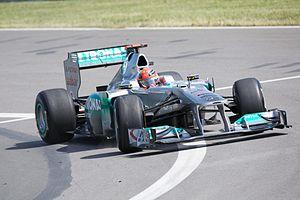
Le Grand Prix automobile du Canada 2011, disputé le 12 juin 2011 sur le circuit Gilles-Villeneuve, à Montréal, est la 846ᵉ épreuve du championnat du monde de Formule 1 courue depuis 1950, la septième manche du championnat 2011 et la quarante-et-unième édition de l'épreuve comptant pour le championnat du monde.